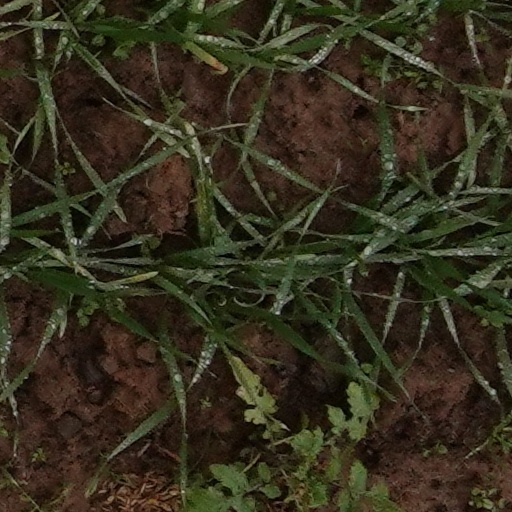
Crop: wheat